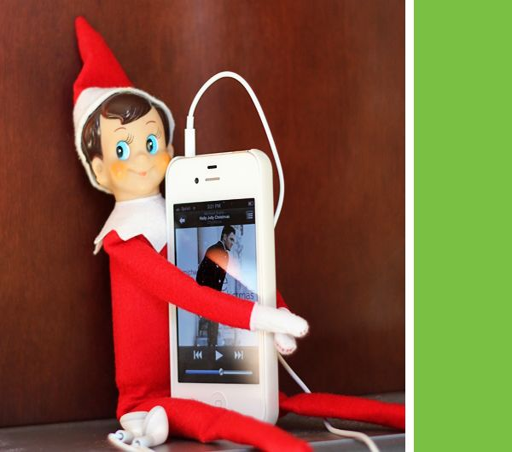
elf on the - listening to invention